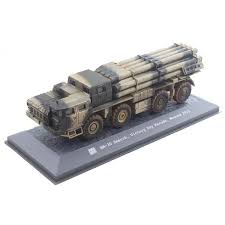
Label: Self Propelled Artillery